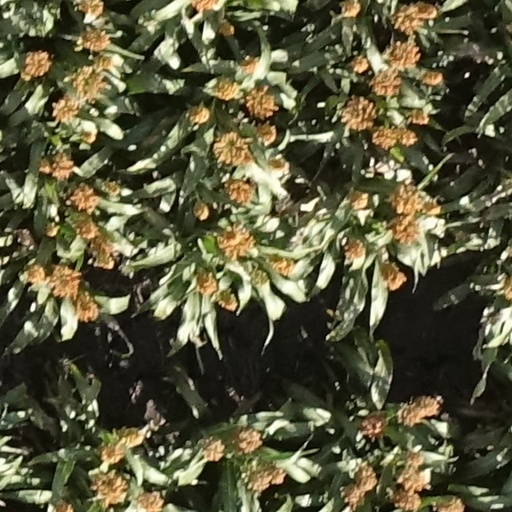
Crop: sorghum